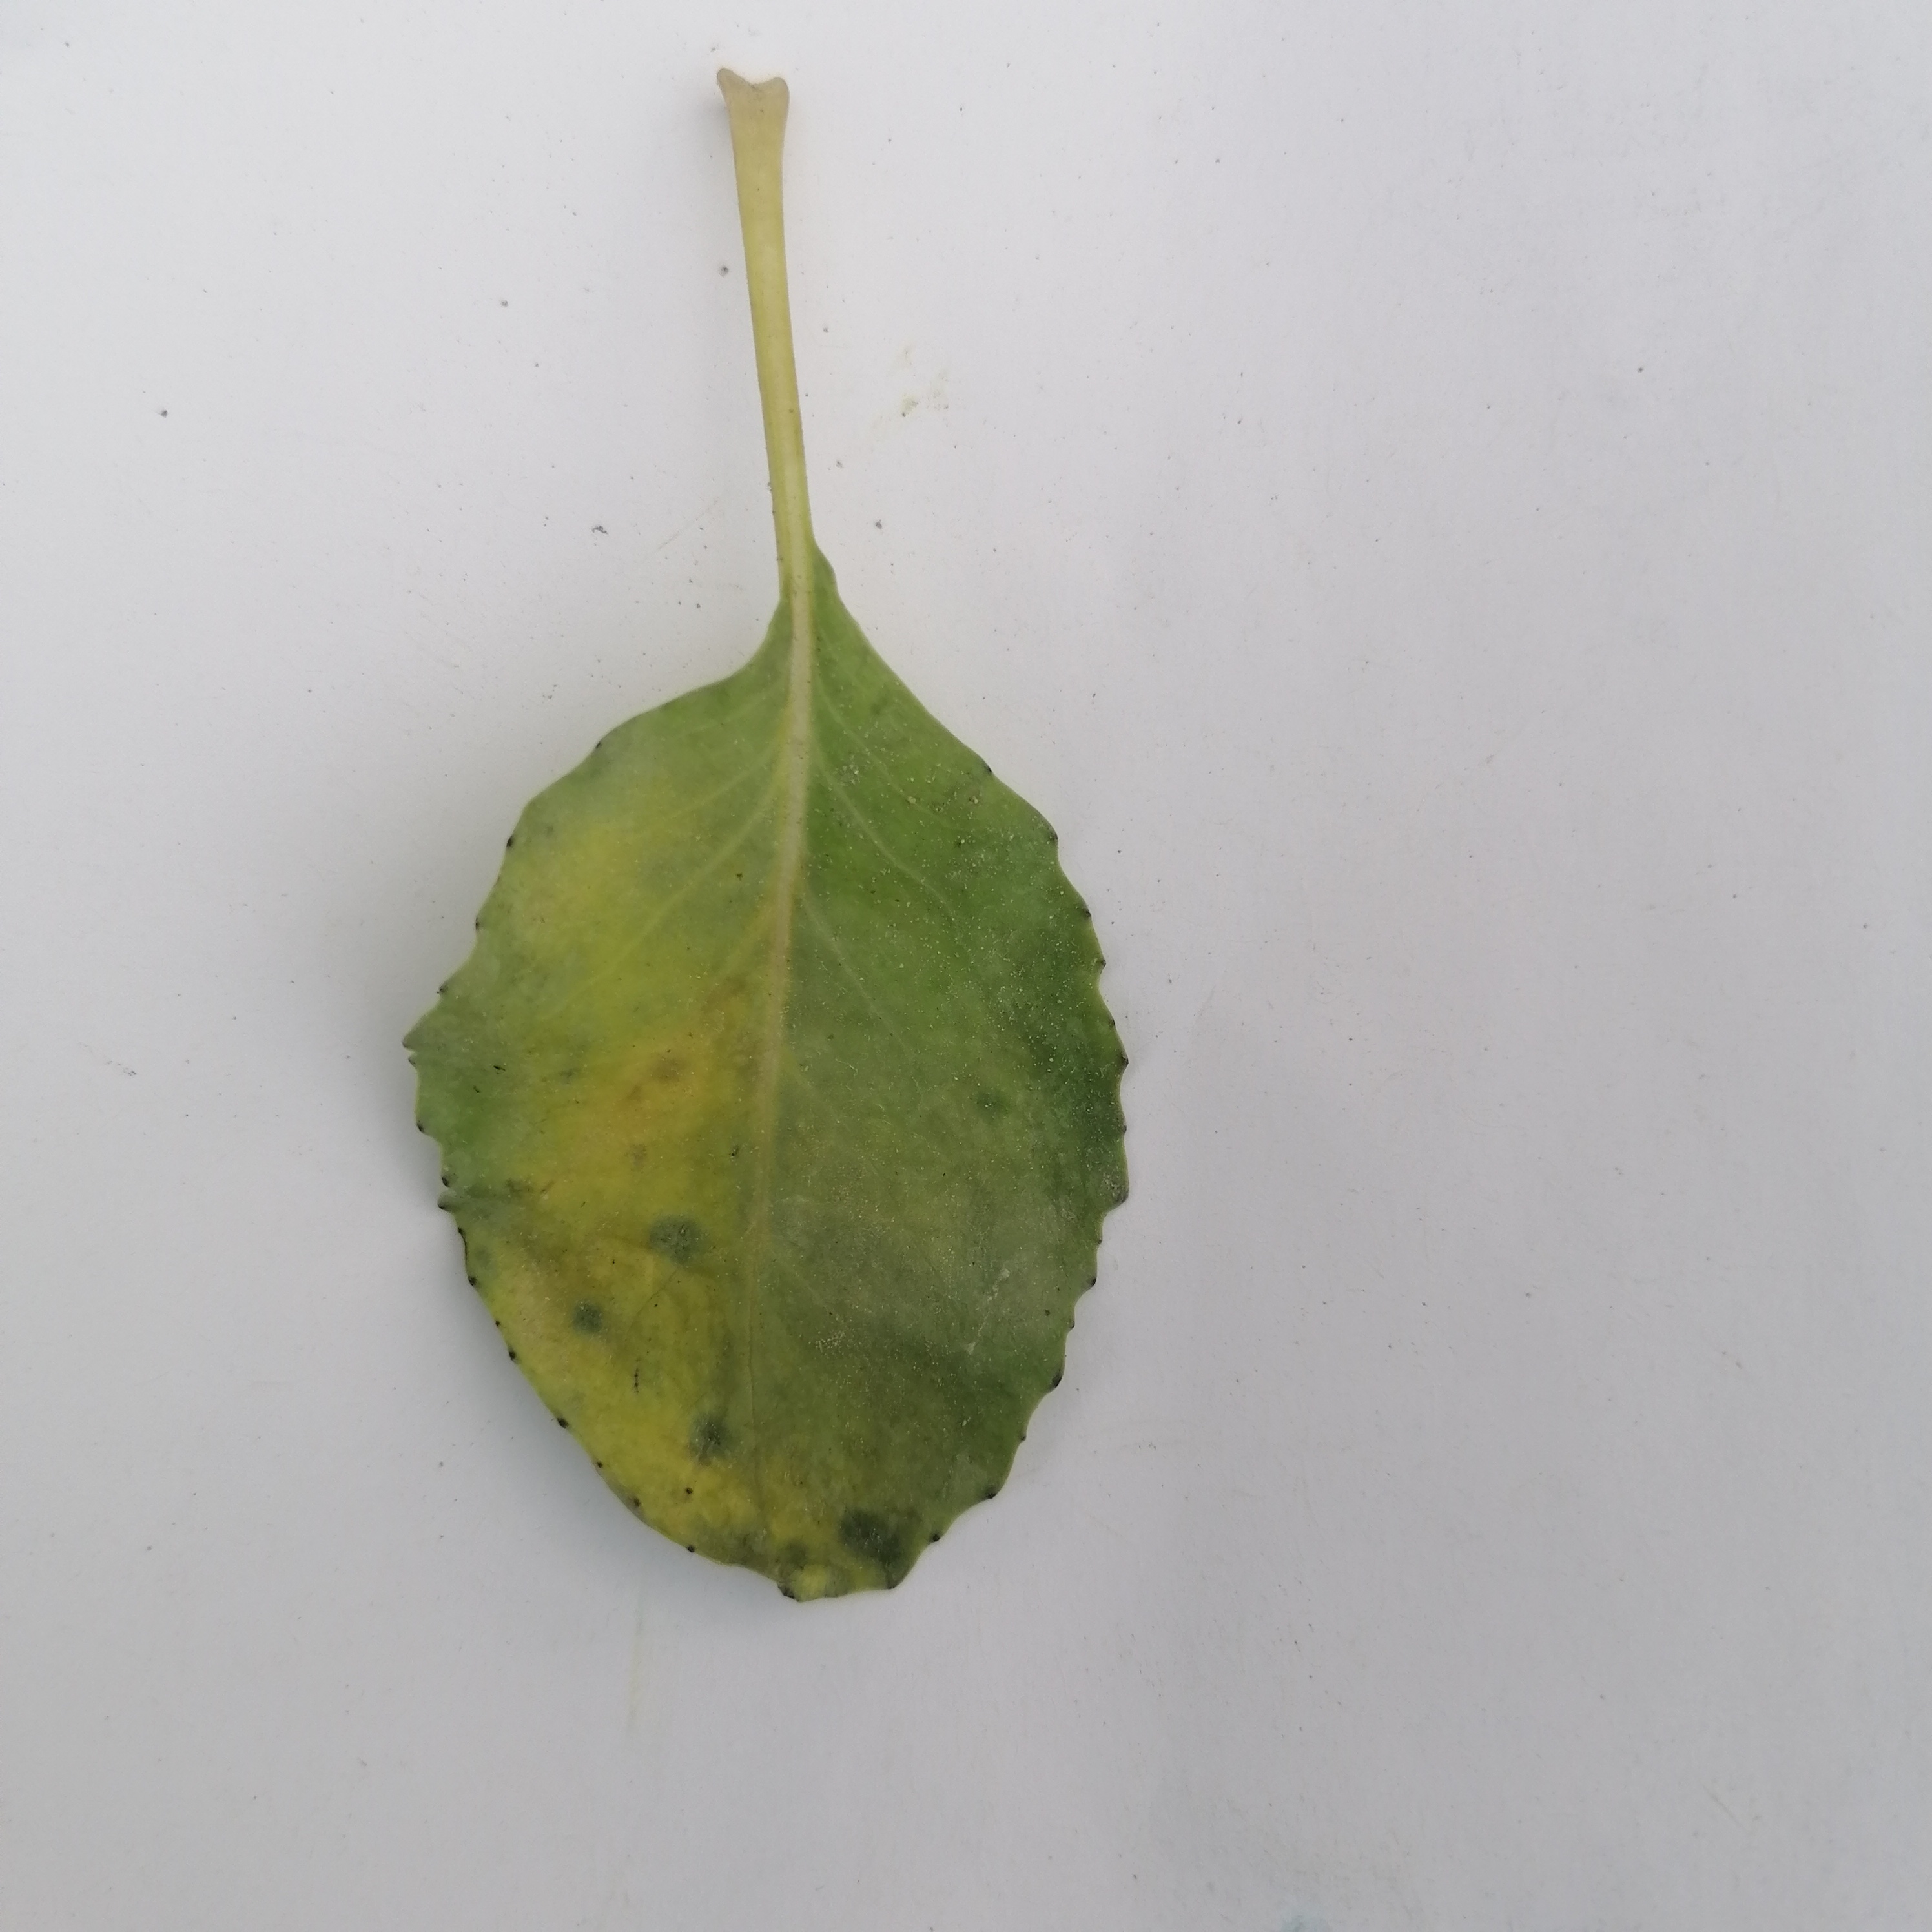
Label: Black Rot